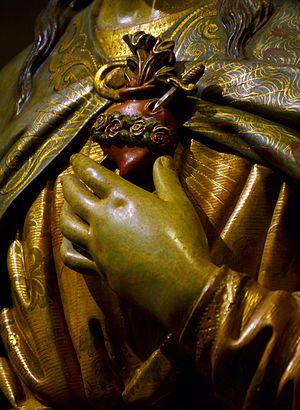
Détail d'une statue dans la cathédrale de barcelone